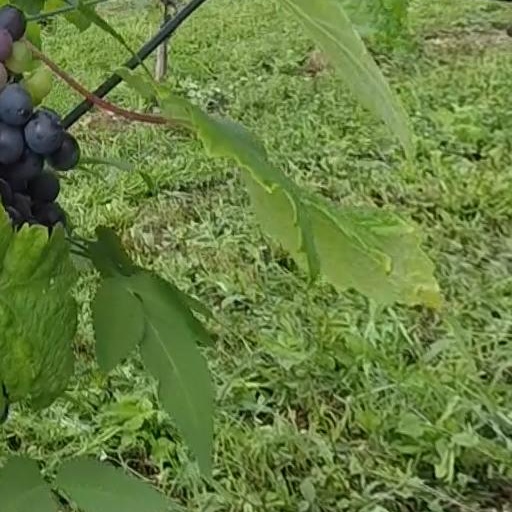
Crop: grape